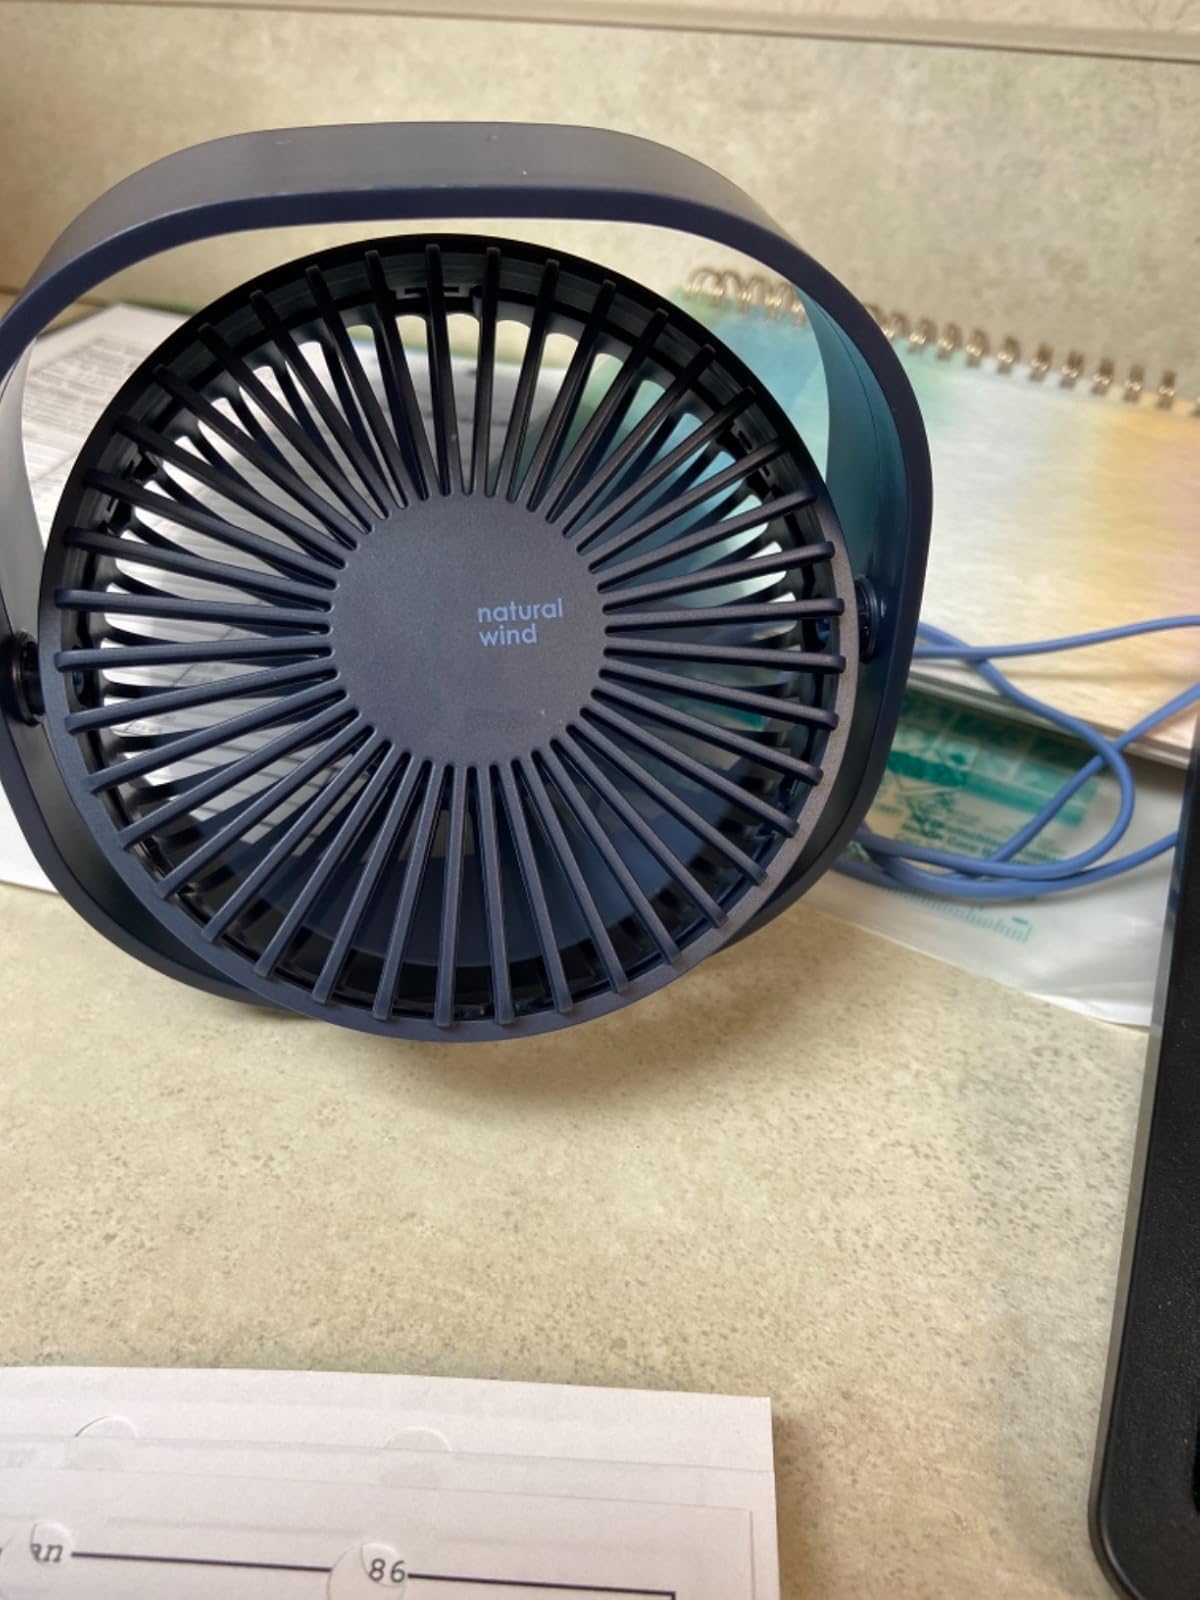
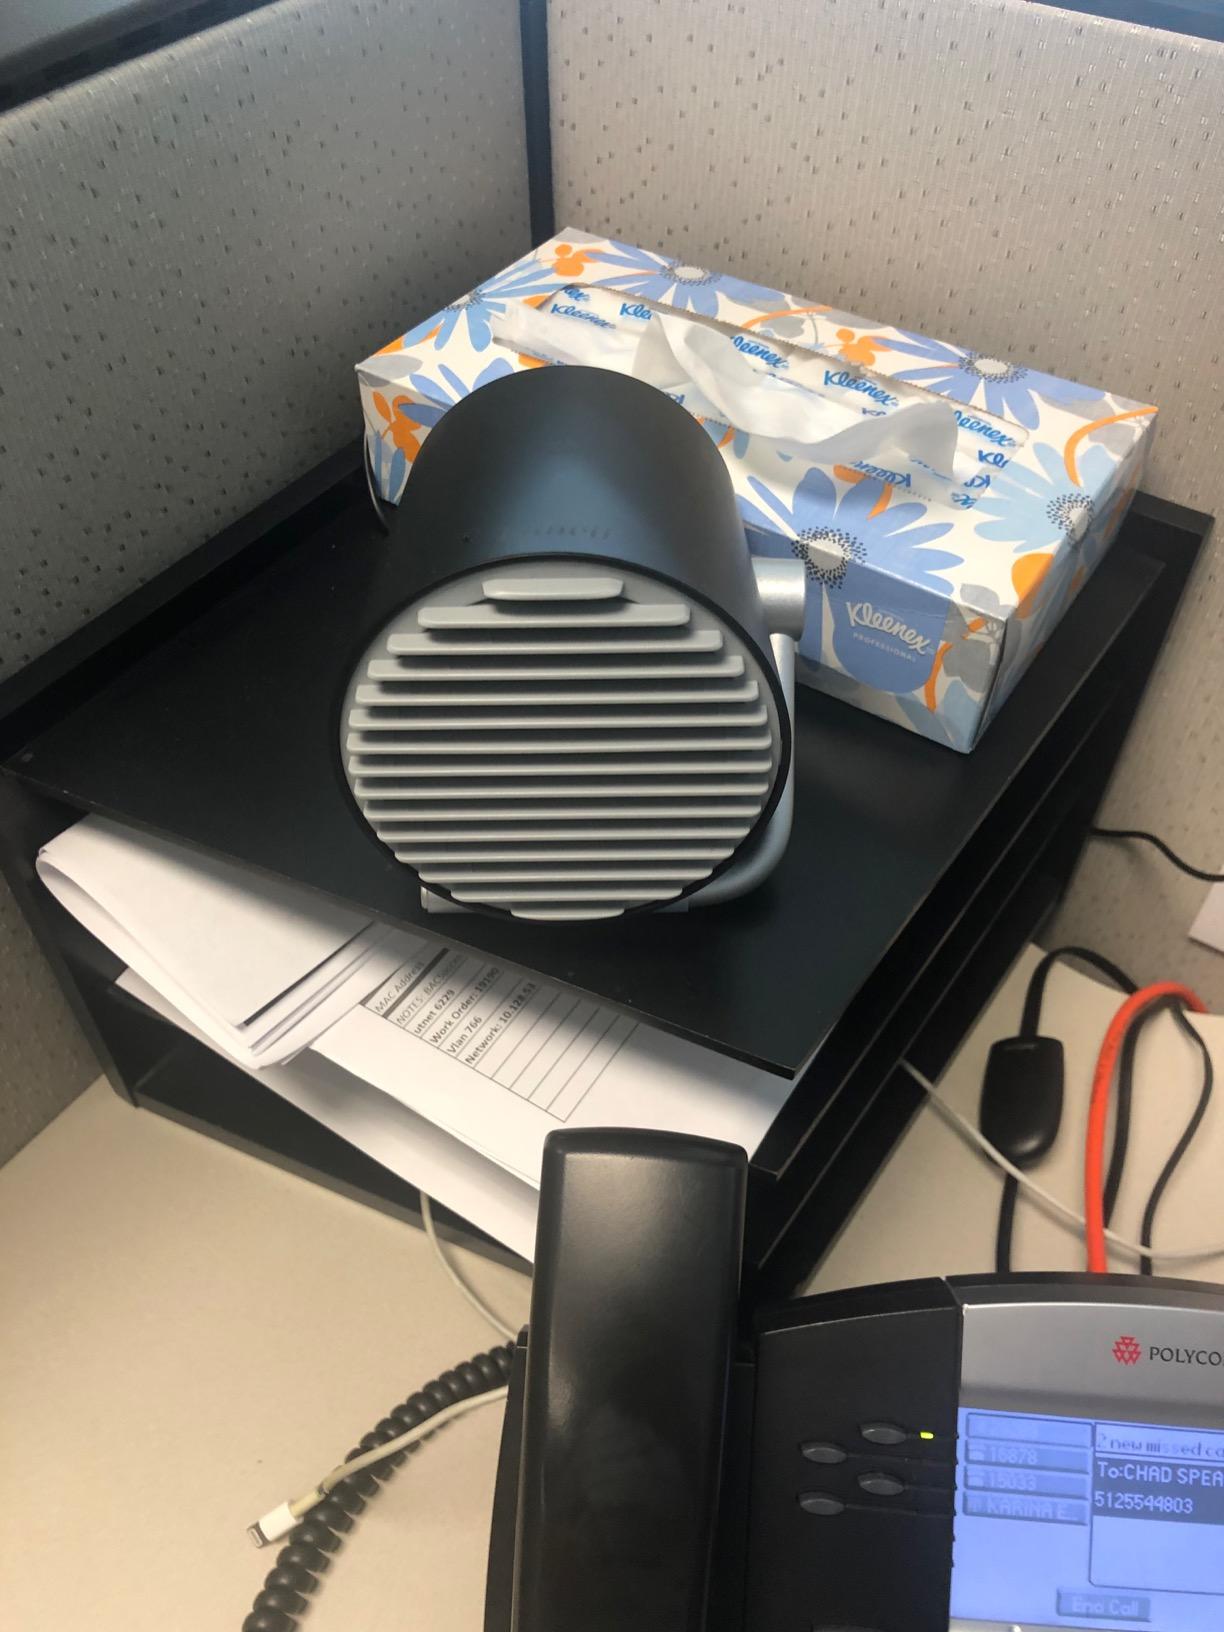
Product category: fan
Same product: no